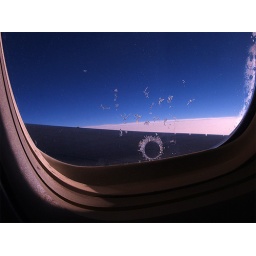
on the plane back to NYC, somewhere over the atlantic ocean